Petroleum industry in Azerbaijan

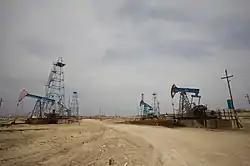
Onshore oil fields in Azerbaijan

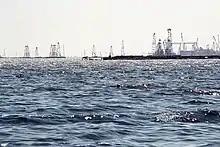
Offshore oil fields in Azerbaijan

The petroleum industry in Azerbaijan produced about 33 million tonnes of oil and 35 billion cubic meters of gas in 2022. Azerbaijan is one of the birthplaces of the oil industry.